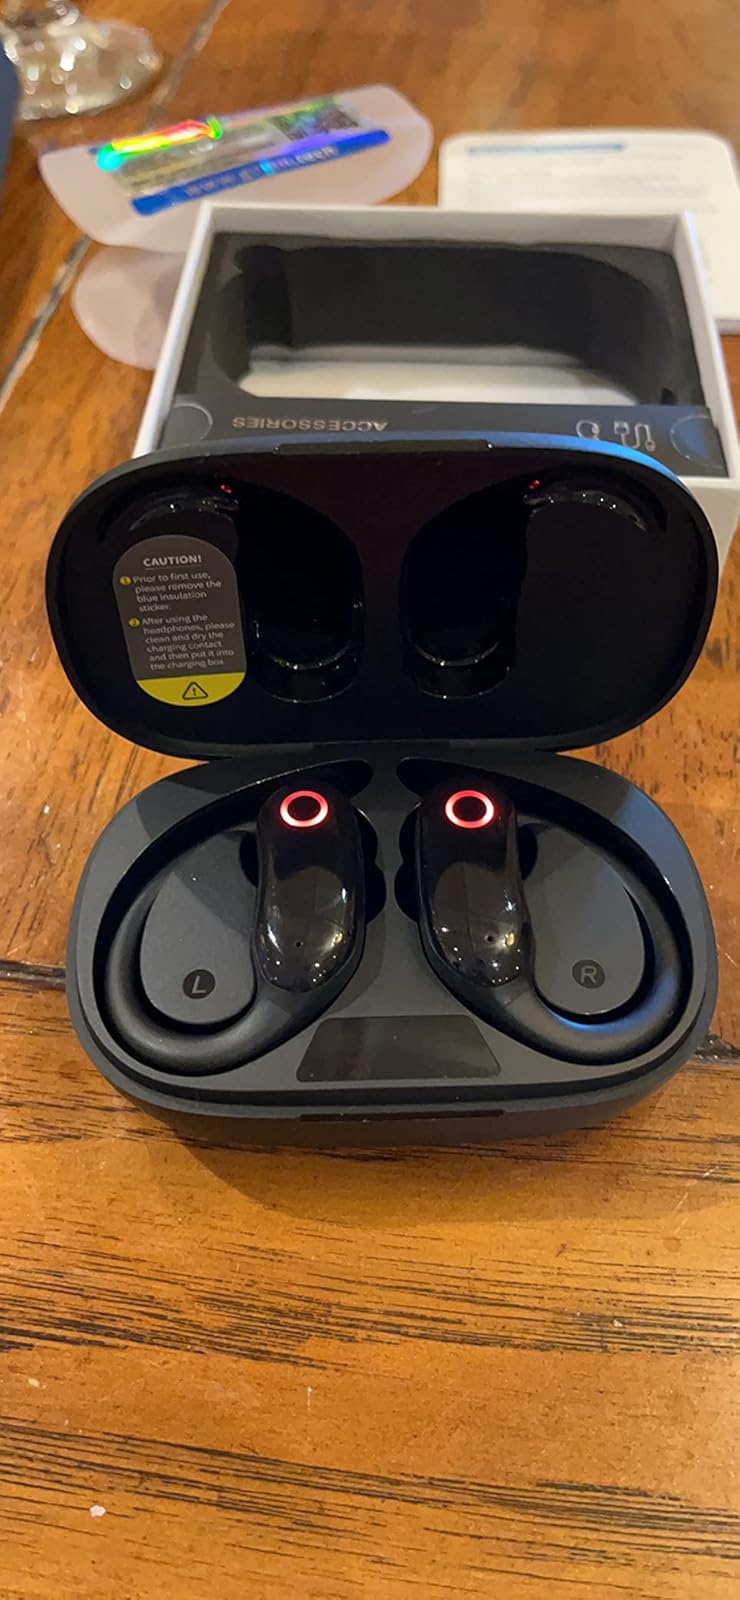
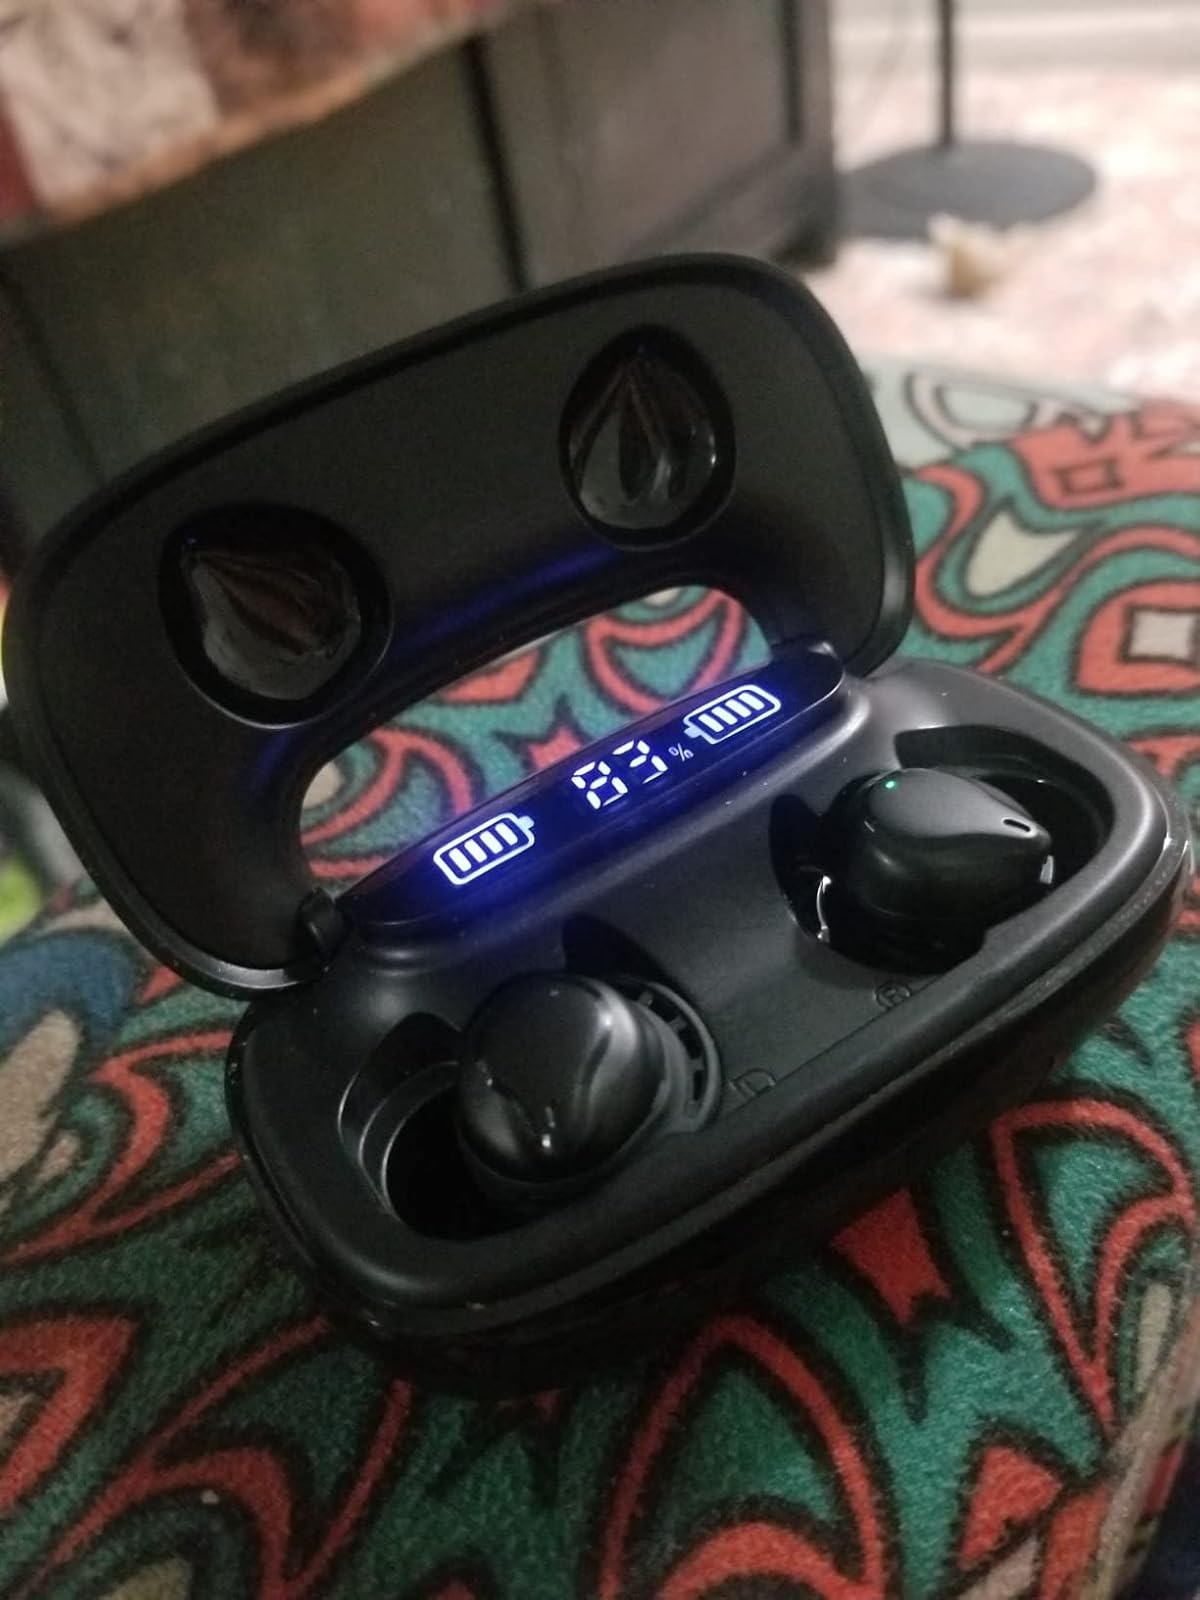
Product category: earbuds
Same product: no